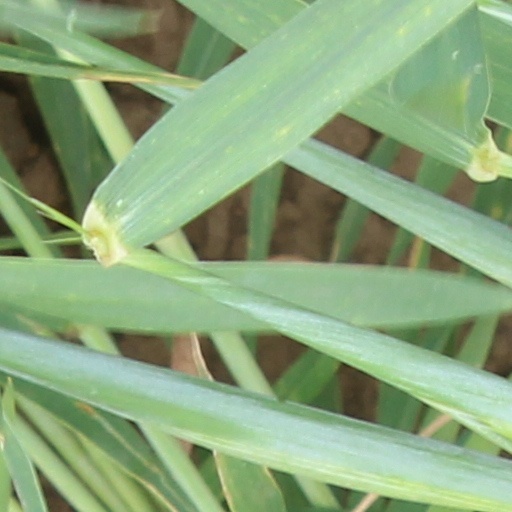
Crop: wheat